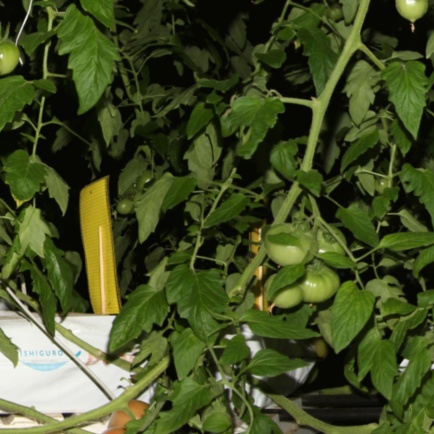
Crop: tomato